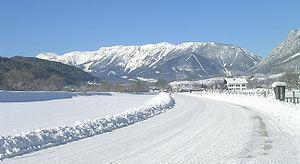
Le Rax est une montagne des Alpes, culminant à 2 007 m d'altitude au Heukuppe dans le land de Styrie, en Autriche. Le plus haut sommet de cette montagne en Basse-Autriche est le Scheibwaldhöhe.